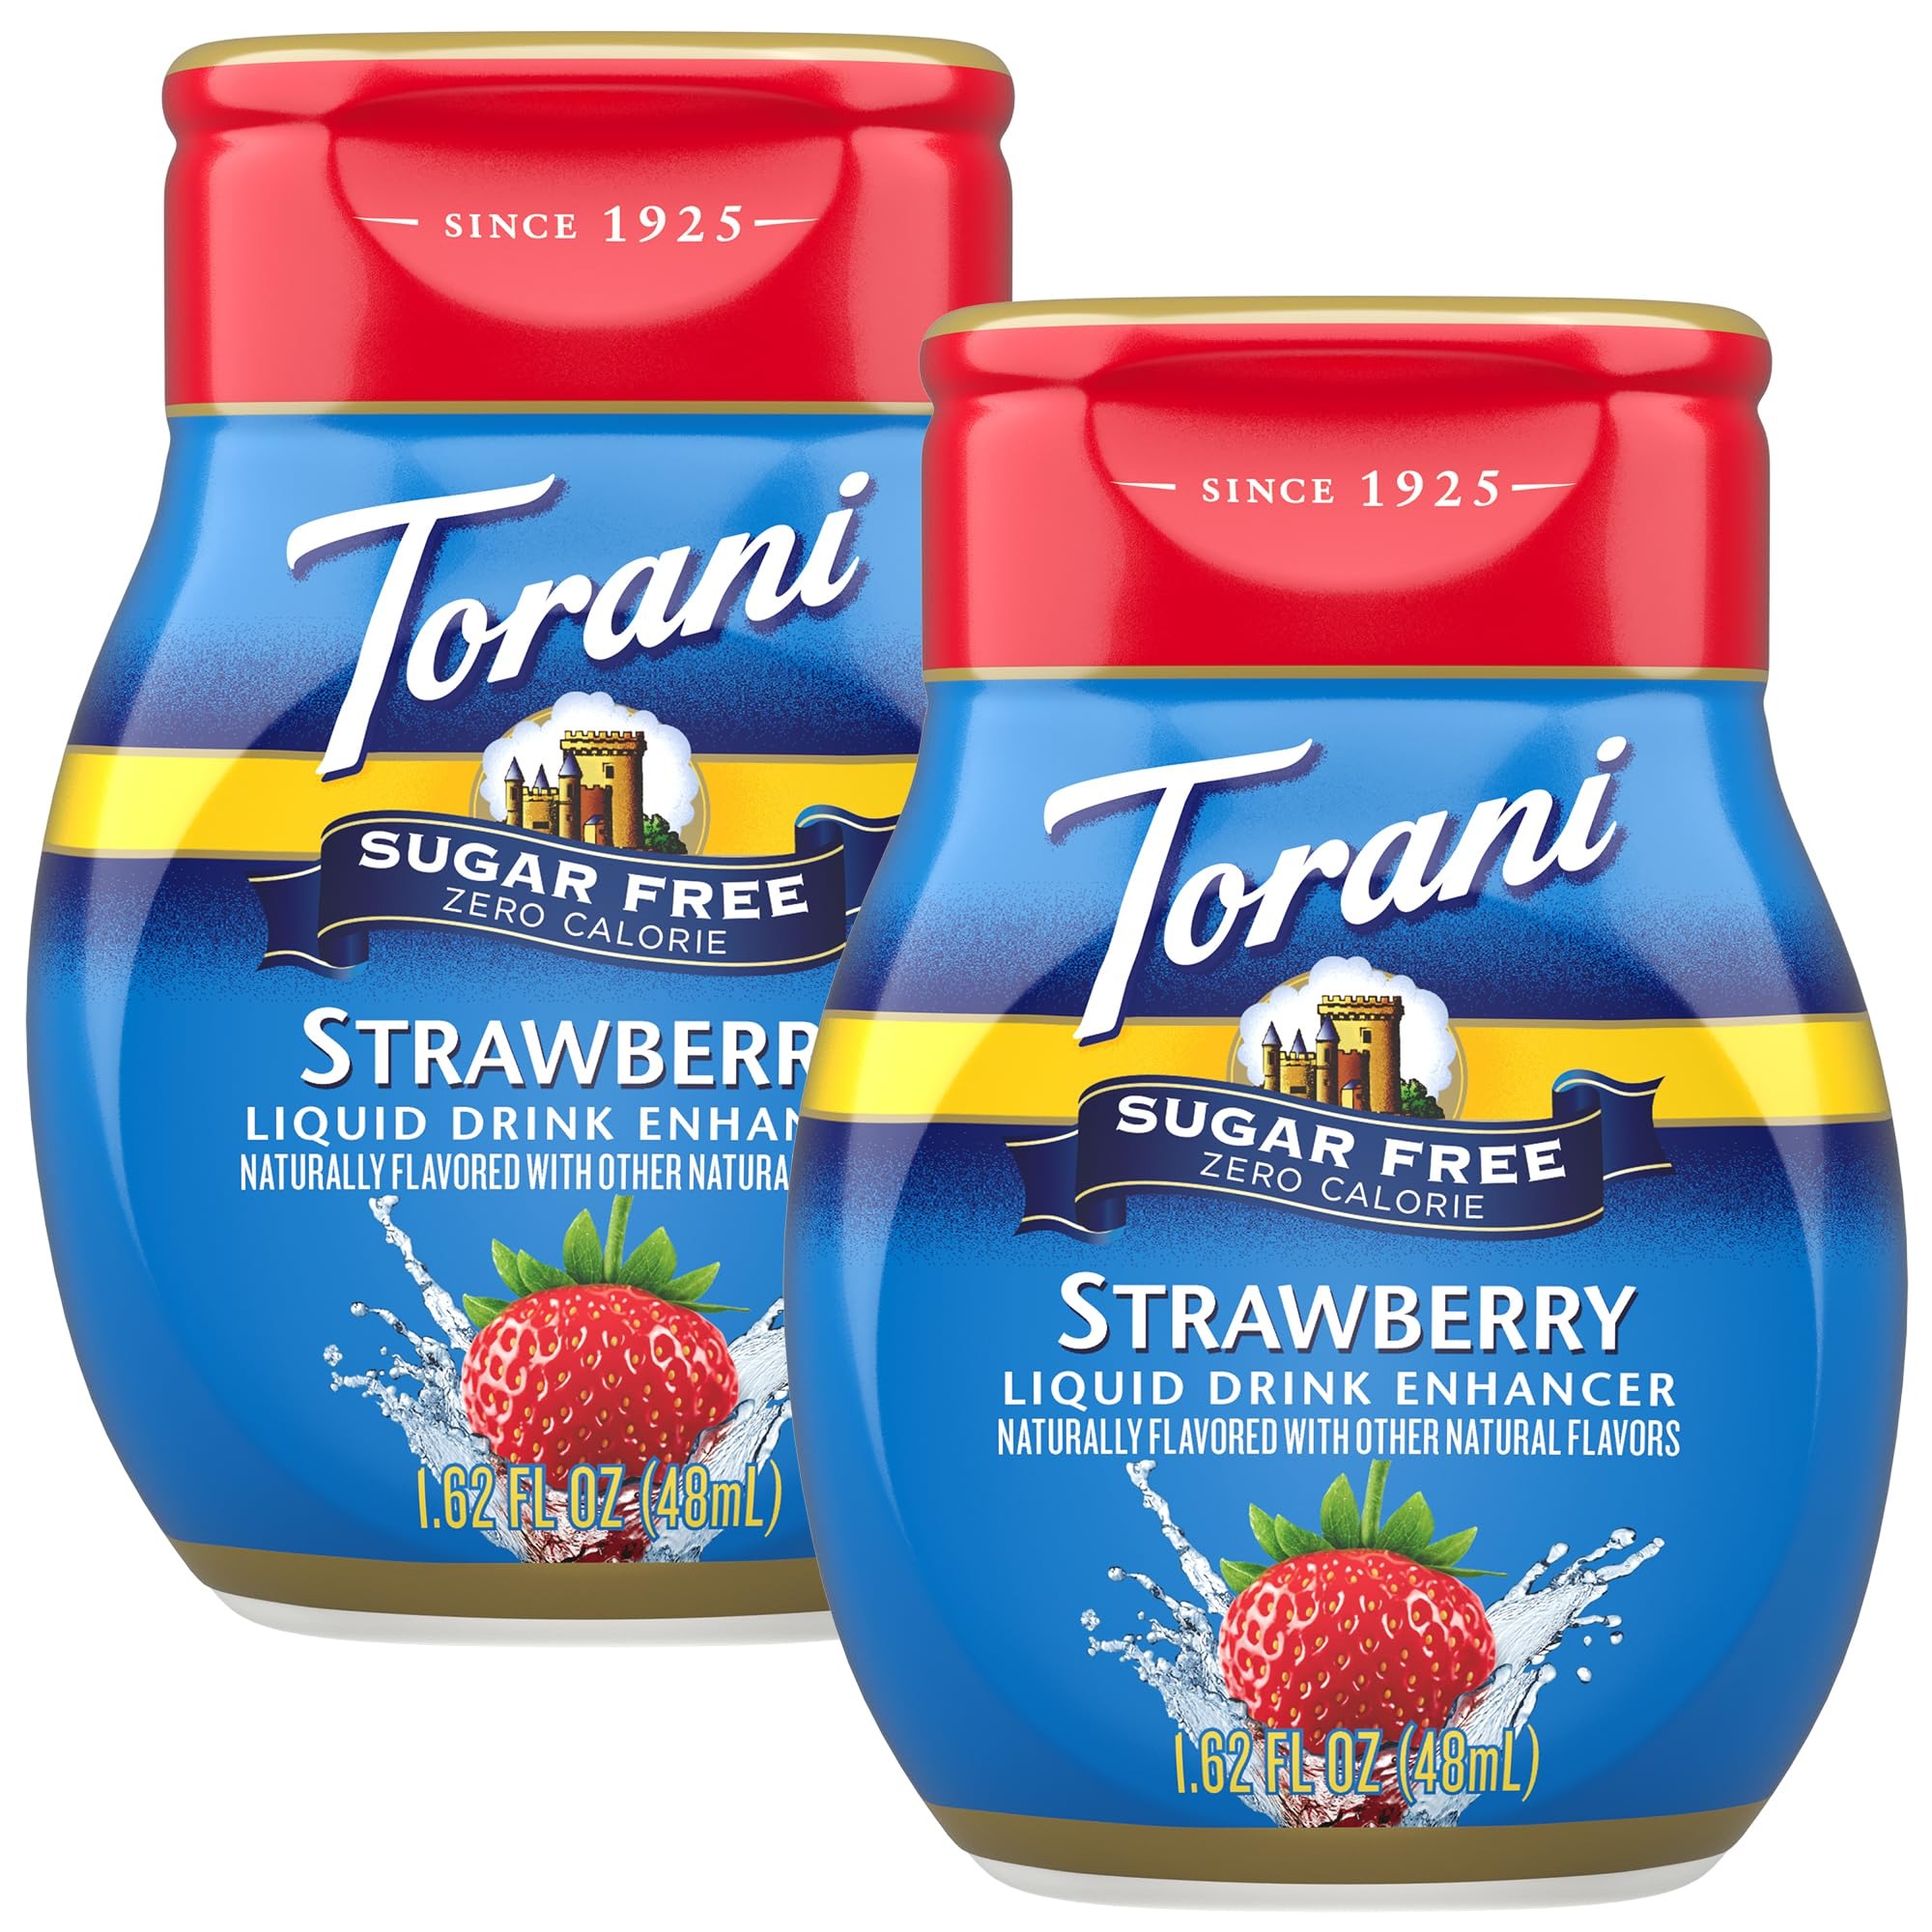
Item Name: Torani Sugar Free Strawberry Liquid Drink Enhancer, Water Flavoring 2-Pack, 1.62 Oz Ea
Bullet Point 1: EFFORTLESS, GUILT-FREE FLAVORING: Flavor water and favorite drinks with Torani Sugar-Free Liquid Drink Enhancer.
Bullet Point 2: WATER FLAVORING DROPS & MORE: Transform water, tea, lemonade, or a cocktail with a simple squeeze of strawberry flavoring.
Bullet Point 3: MAKE QUICK AND CONVENIENT DRINKS: Portable and packable, stock up on the drink enhancer that fits perfectly into your healthy lifestyle and wellness routine.
Bullet Point 4: ZERO-CALORIE SWEETENER: Satisfy your sweet tooth without compromise—zero sugar, zero calories, just fresh, full flavor.
Bullet Point 5: FLAVOR FOR ALL, OPPORTUNITY FOR ALL: Wherever you craft your beverages, Torani is your partner in creating delicious moments and opening doors to creativity for everyone.
Value: 3.24
Unit: Fl Oz

Price: 3.47